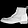
Label: Ankle boot